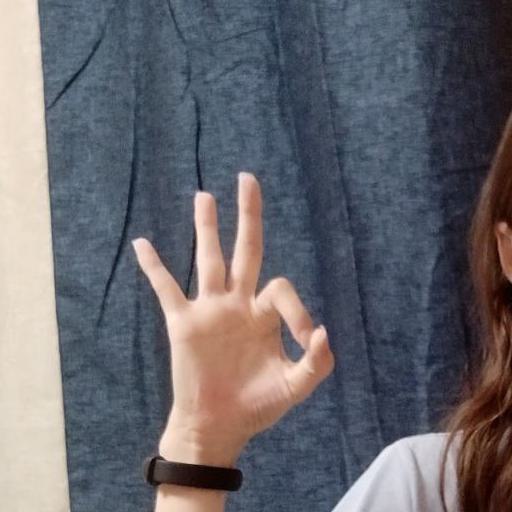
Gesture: ok